Fresh Wind from Canada

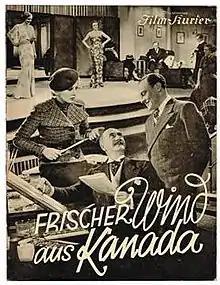

Fresh Wind from Canada is a 1935 German comedy film directed by Erich Holder and starring Max Gülstorff, Dorit Kreysler and Paul Hörbiger. It was shot at the Babelsberg Studios in Potsdam outside Berlin. The film's sets were designed by the art directors Erich Kettelhut and Max Mellin.